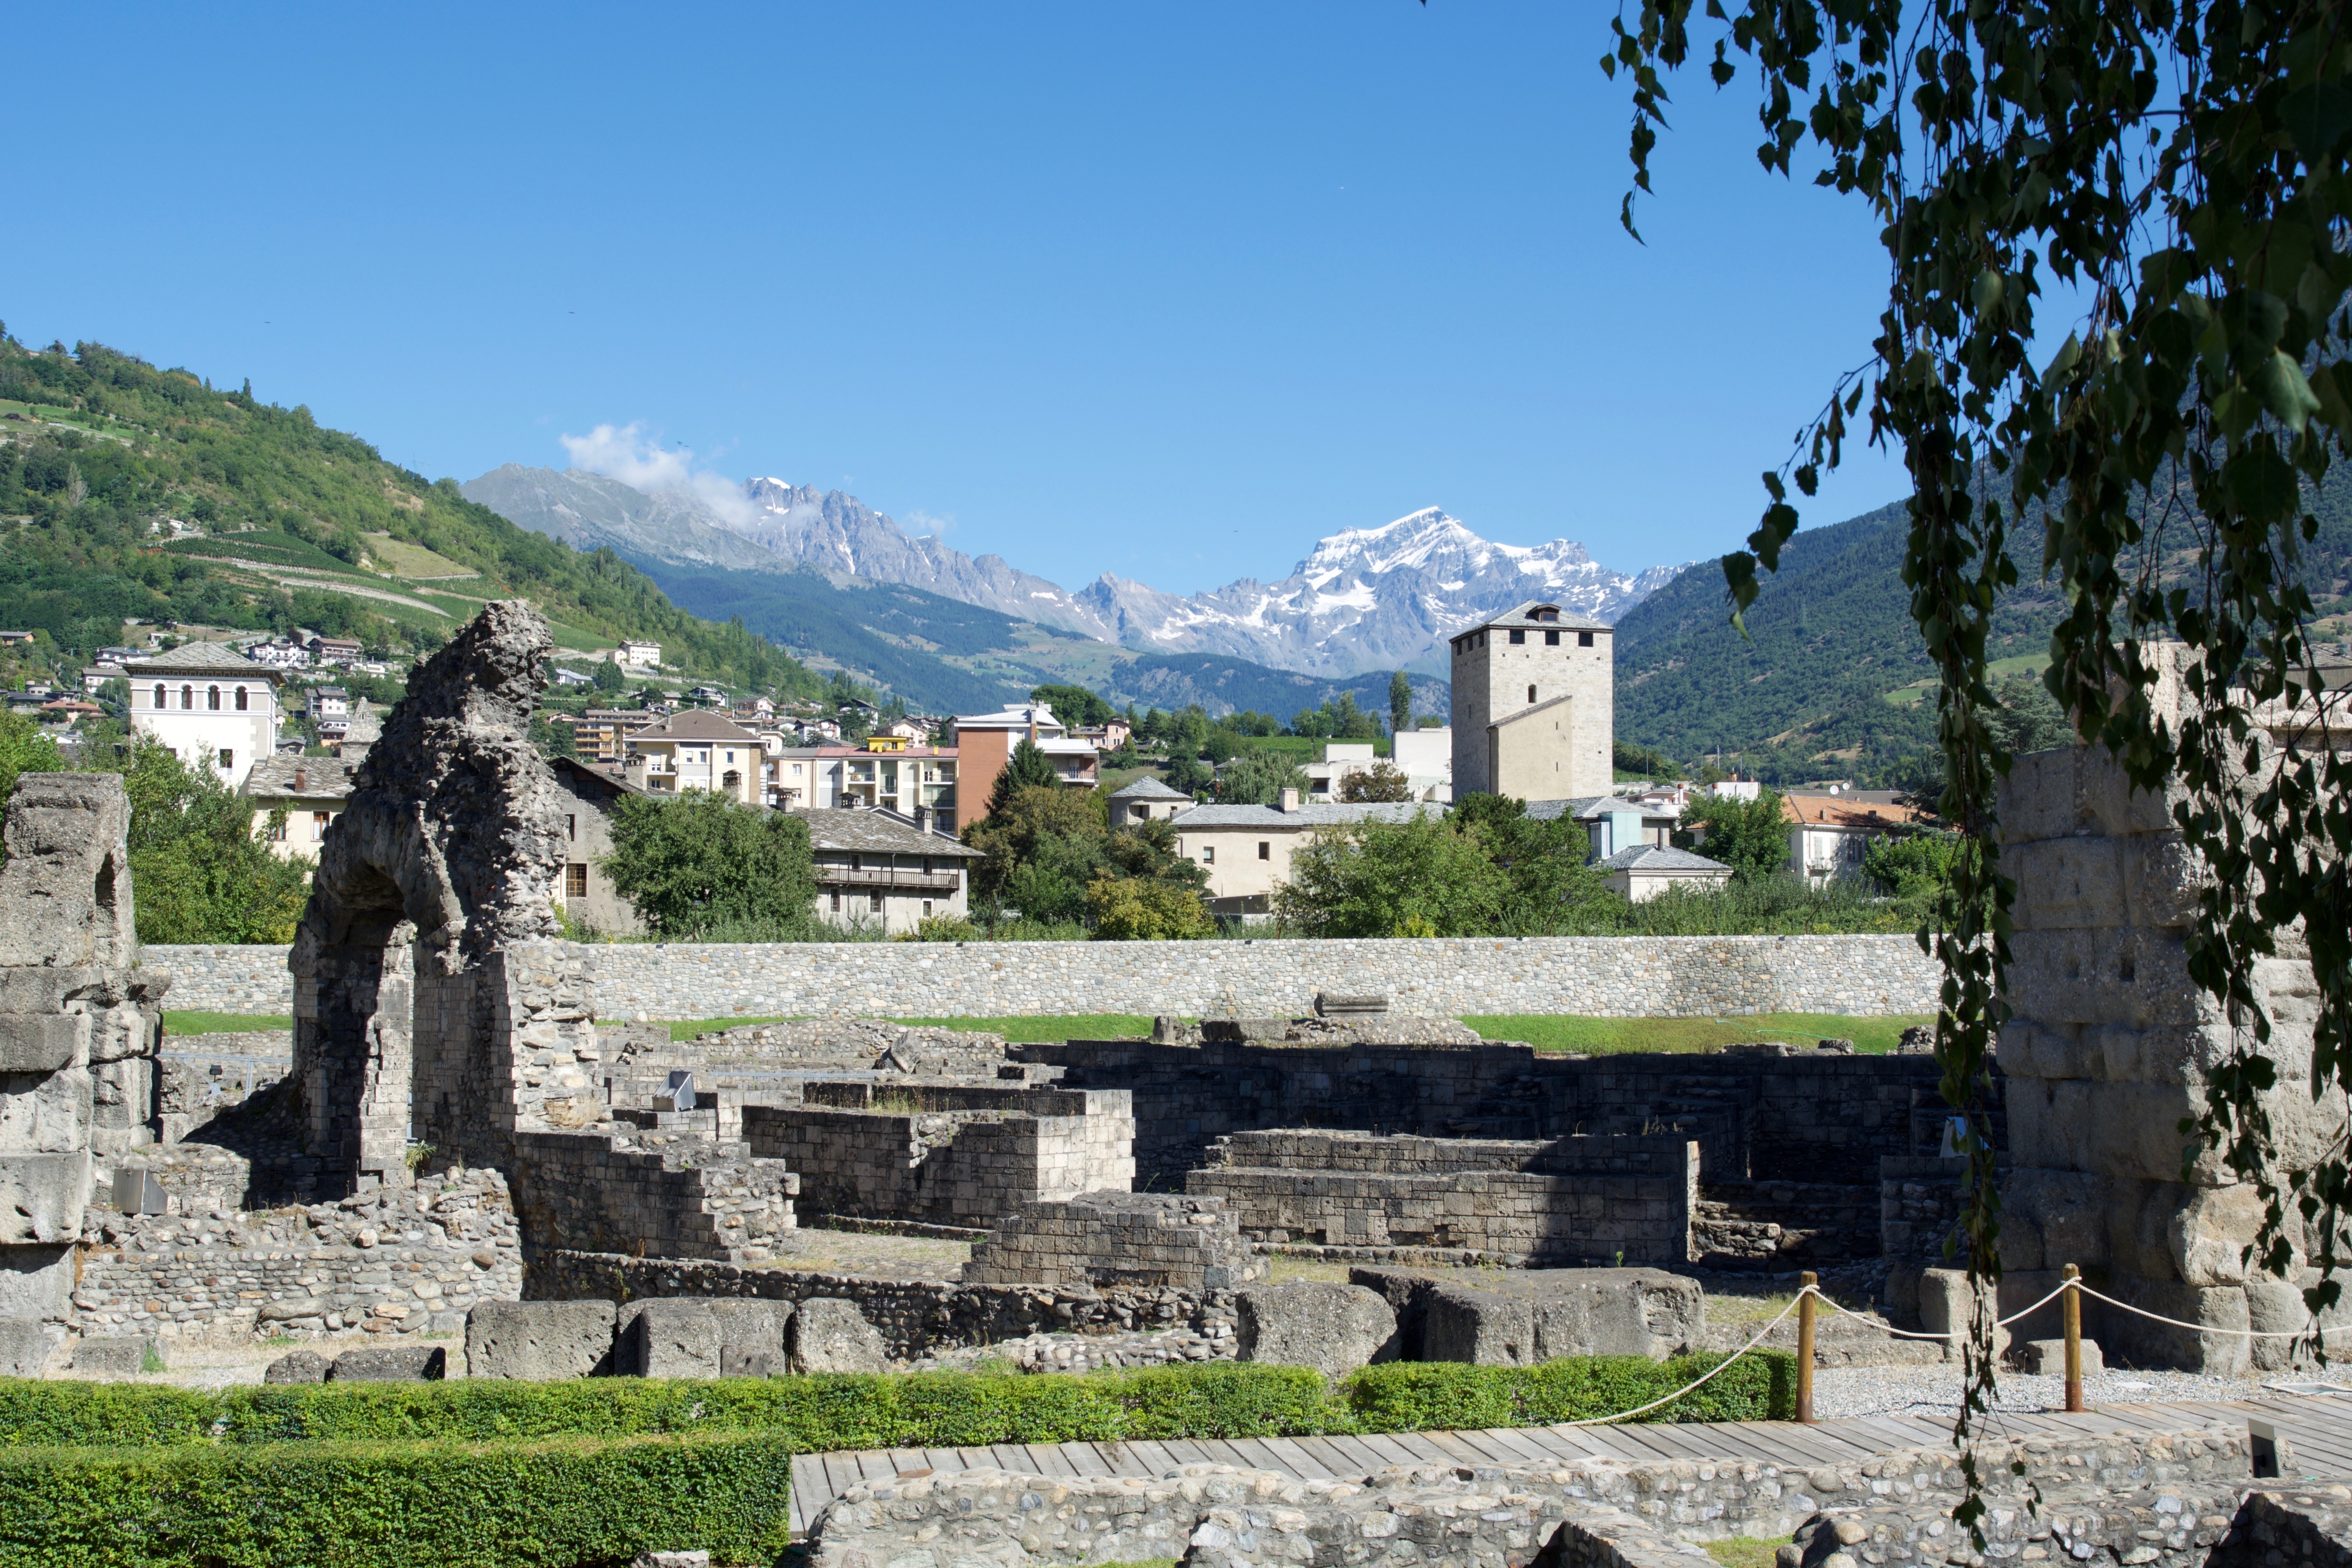
architecture, town, building, monument, vacation, travel, village, landmark, tourism, aosta, archaeology, mountains, ruins, monastery, roman, ancient history